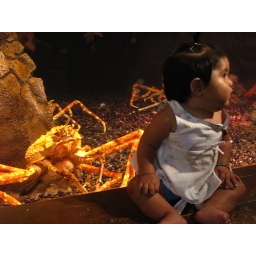
...and baby. This cute little girl's father set her in front of the glass for a photo.